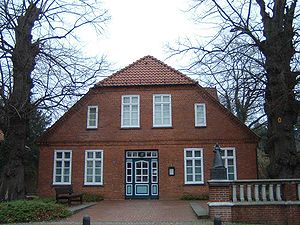
Zeven
Christinenhaus i Zeven
Zeven er en administrationsby i Samtgemeinde Zeven med knap 13.600 indbyggere. Den ligger i den centrale del af Landkreis Rotenburg, i den nordlige del af den tyske delstat Niedersachsen.